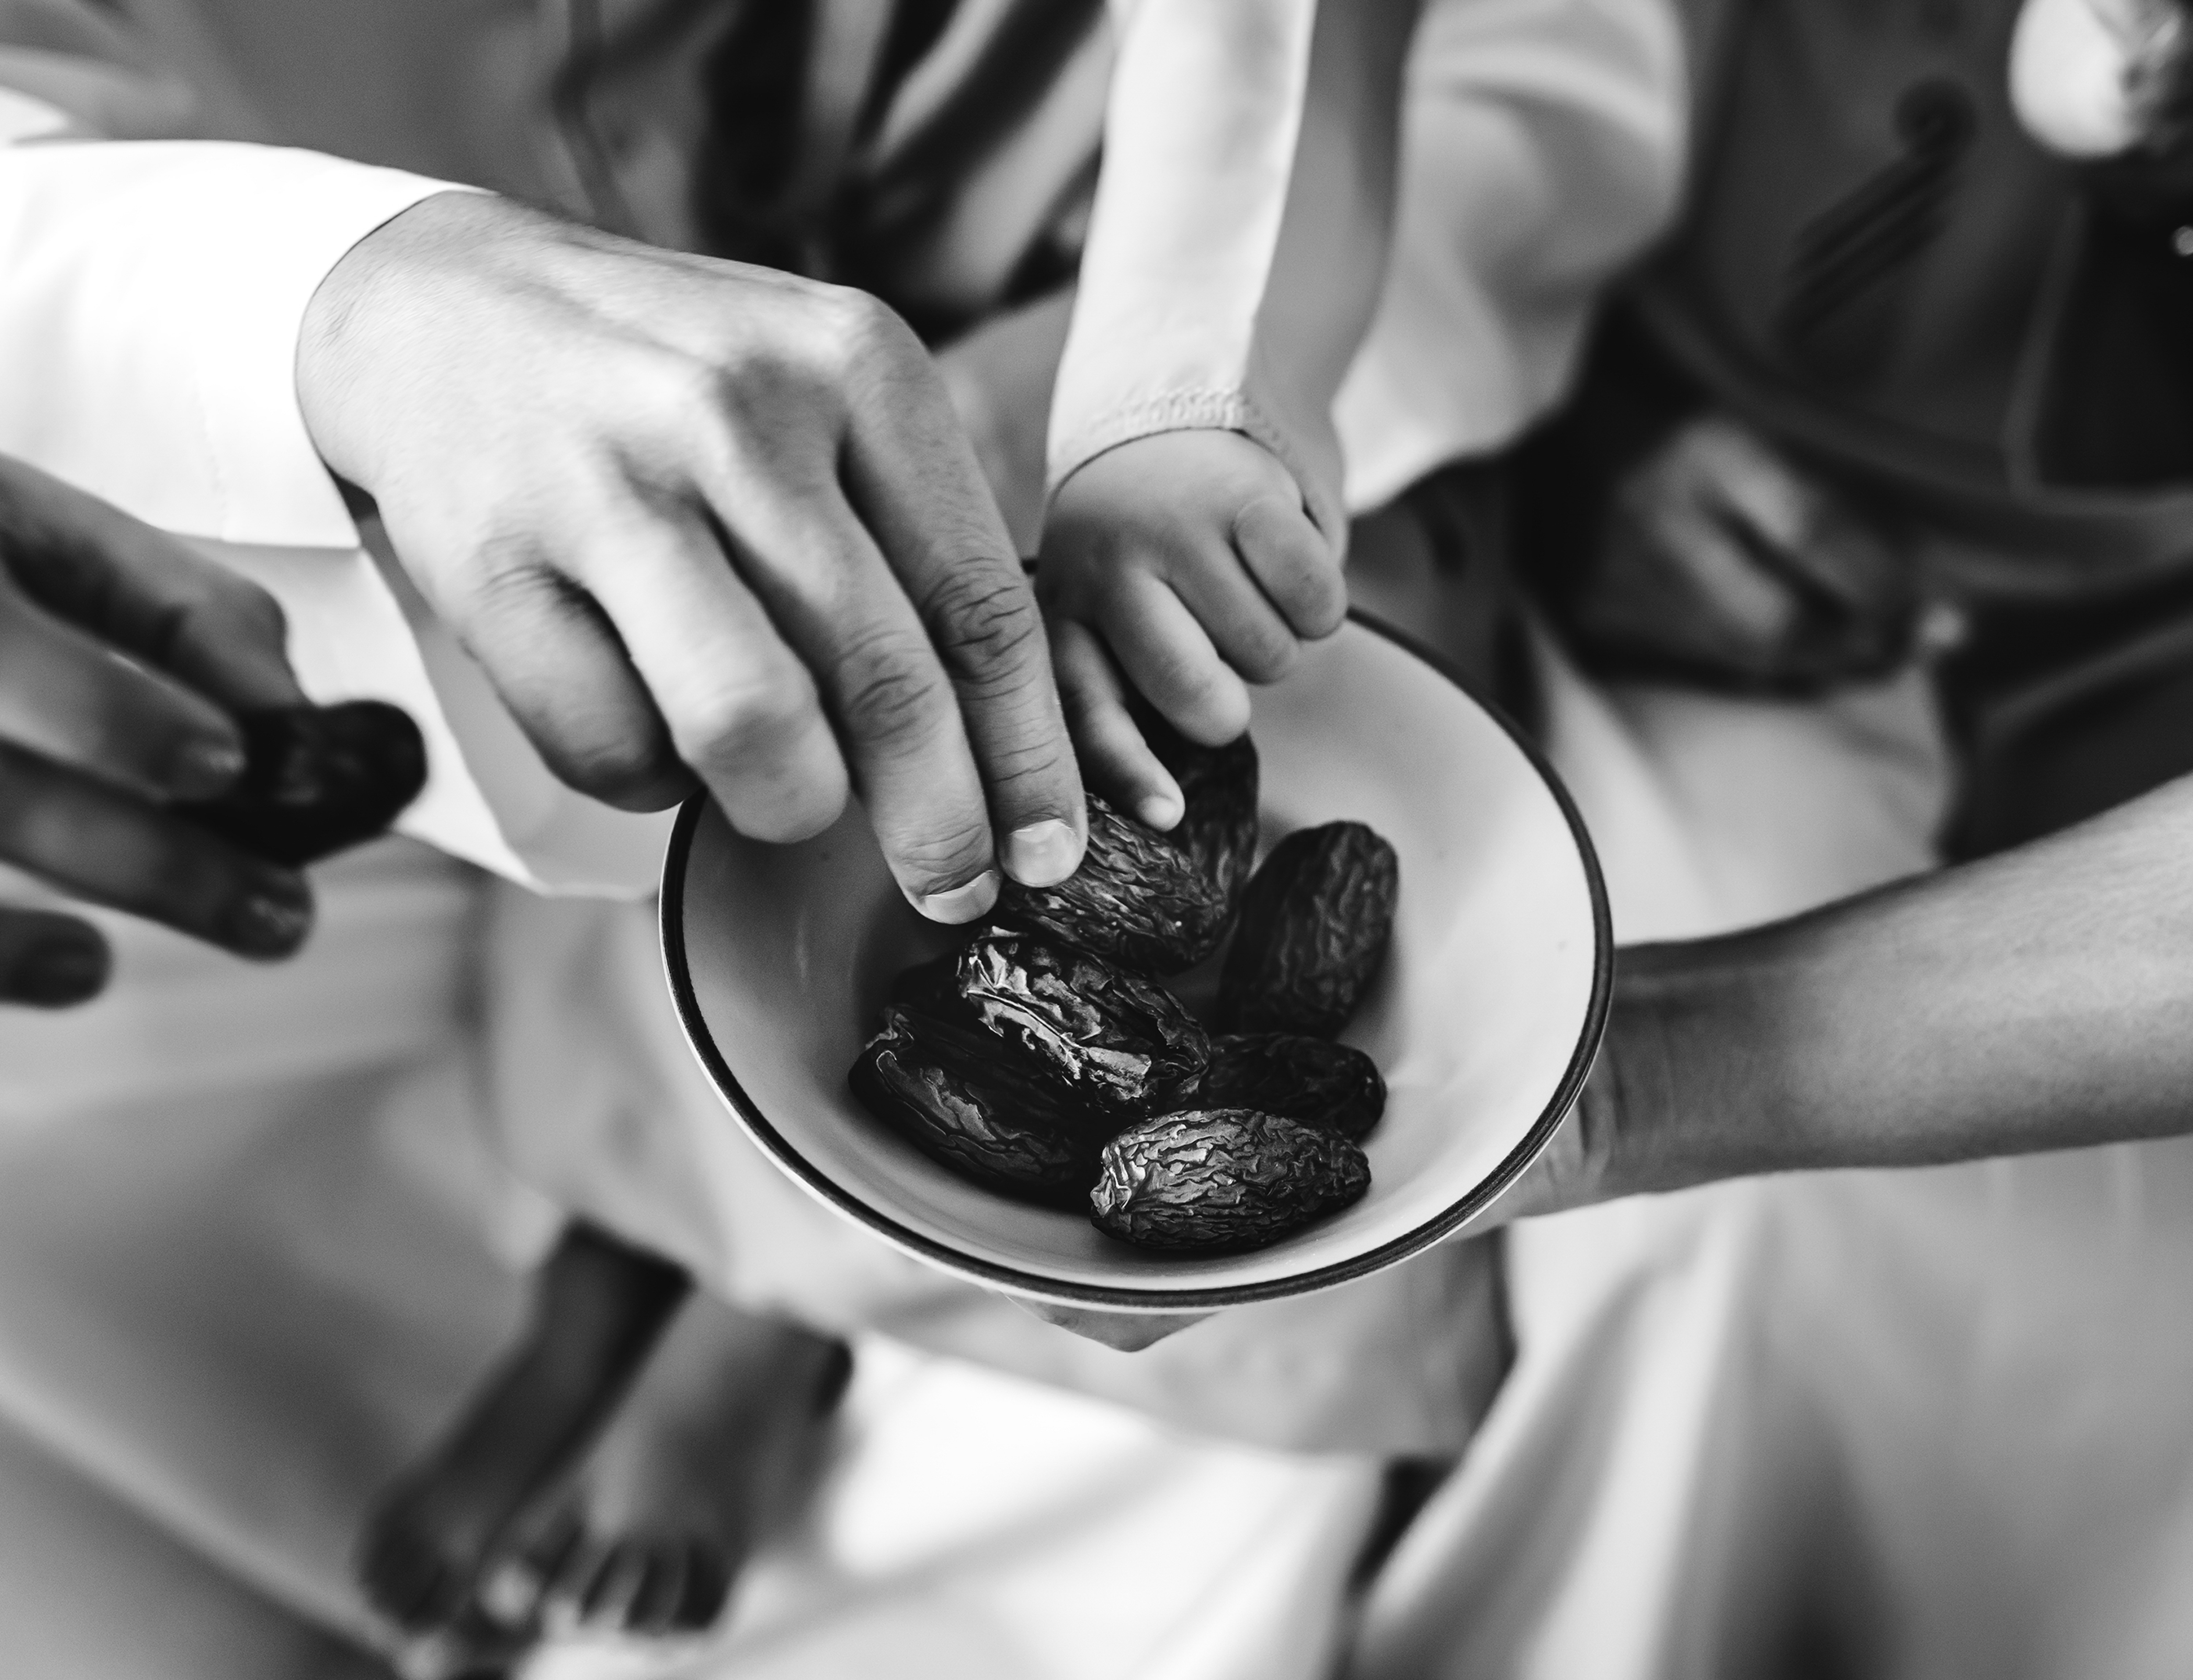
berry, bowl, closeup, cultural, date, date fruits, delicious, dessert, dried dates, dry, eating, family, food, friends, fruit, halal, halal food, hands, islamic, mediterranean, muslim, natural, nutrition, organic, palm, picking, ramadan, raw, ripped, sharing, snack, sweet, taking, tasty, together, traditional, tropical, black and white, hand, finger, monochrome photography, monochrome, nail